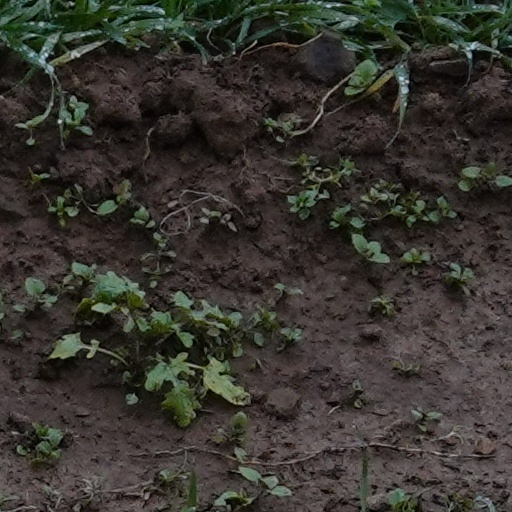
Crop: wheat